Game Audio Network Guild Awards

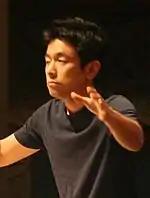
Wataru Hokoyama won Rookie of the Year in 2009, and Music of the Year for his work on "Afrika".

The seventh annual G.A.N.G. Awards were held on March 26, 2009, in the North Hall of the Moscone Center as part of the Game Developers Conference. "LittleBigPlanet" led the nominees with eight nominations. "Dead Space" won Audio of the Year and Sound Design of the Year, while "Afrika" won Music of the Year; Wataru Hokoyama, composer of the latter, won Rookie of the Year. Votes were conducted by the 800 members of the guild across 30 countries.